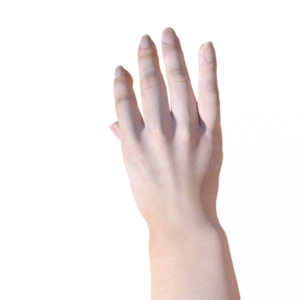
Label: paper